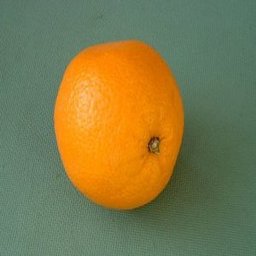
Label: Orange